City Hall Bridge

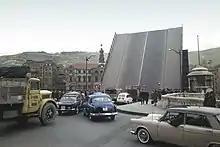
Bilbao City Hall Bridge

At the end of the 1920s, Bilbao expanded from the estuary and the Begoña Bridge was built to connect the city center with the Bilbao City Hall and the recently incorporated Begoña district.